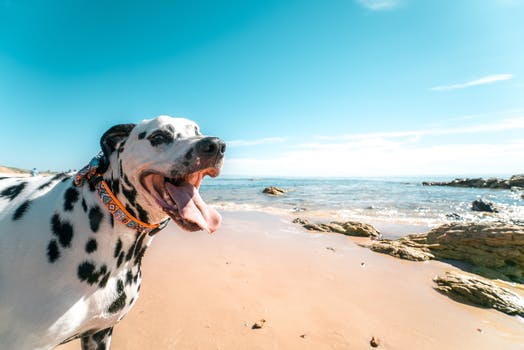
Label: No Watermark